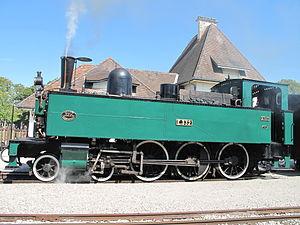
Locomotive 230T Fives-Lille N° E.332 à voie métrique en gare de Saint-Valery-sur-Somme
Avec 426 kilomètres de ligne à l'écartement métrique, le Réseau Breton était l'un des plus importants réseaux ferroviaires secondaires de France. Il a été construit à la fin du XIXᵉ siècle et au début du XXᵉ siècle pour desservir le centre de la Bretagne. Il était composé de cinq lignes déclarées d'intérêt général qui, à partir de Carhaix, centre du réseau, reliaient les villes de Paimpol, Morlaix, Camaret-sur-Mer, Rosporden et La Brohinière. Son exploitation a fait appel en particulier à de puissantes locomotives Mallet. Ce réseau a contribué au développement économique des communes du centre de la Bretagne jusqu'alors isolées p. 11, « Création du Réseau Breton ».